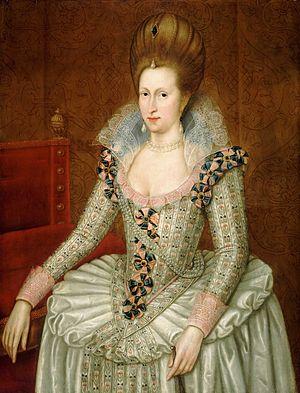
Anne de Danemark (1574-1619), reine d'Angleterre